Balibago

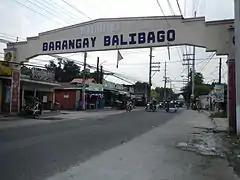
The welcome arch of Balibago

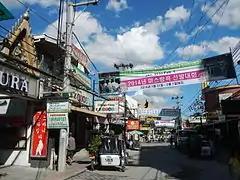
A view of Fields Avenue in Balibago

Balibago is a barangay of Angeles City, Philippines. It is located around 50 miles north of the nation's capital, Manila. Within its border to the former U.S. Clark Air Base. Balibago has been described as "the entertainment district of Angeles City", as well as being a red-light district.